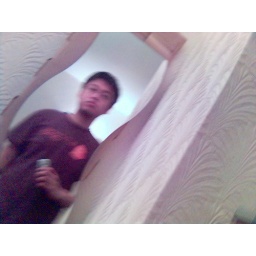
At Dragon's place again. I don't know any other male student with a full-length mirror in his bedroom.